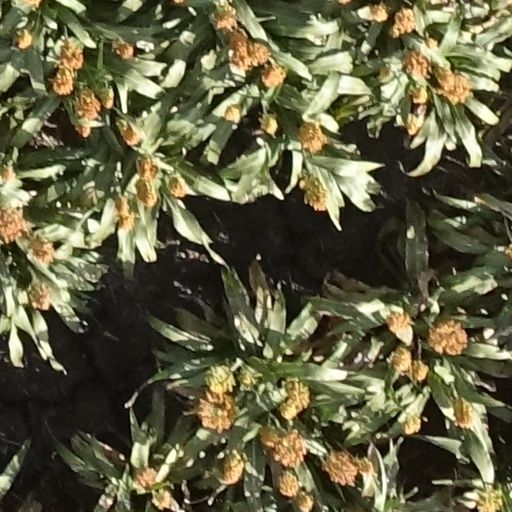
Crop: sorghum